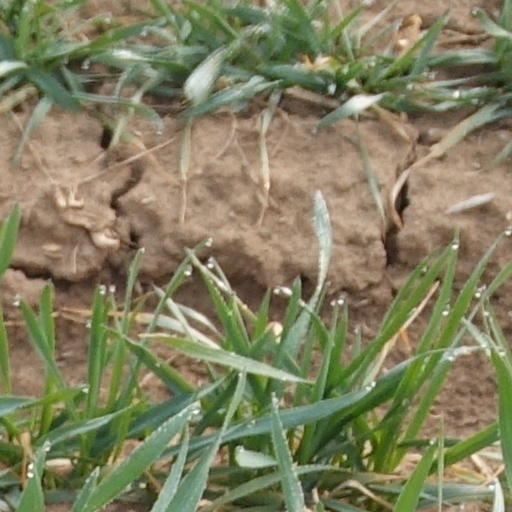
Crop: wheat